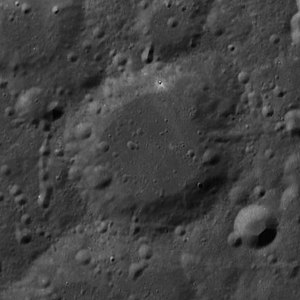
Boole (månekrater)
Boole er et nedslagskrater på Månen. Det befinder sig langs den nordvestlige rand af Månens forside og er opkaldt efter den engelske matematiker og filosof George Boole.